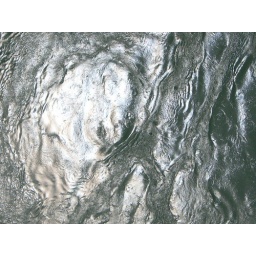
The water roils under the bridge at Deception Pass, about 180 feet below.